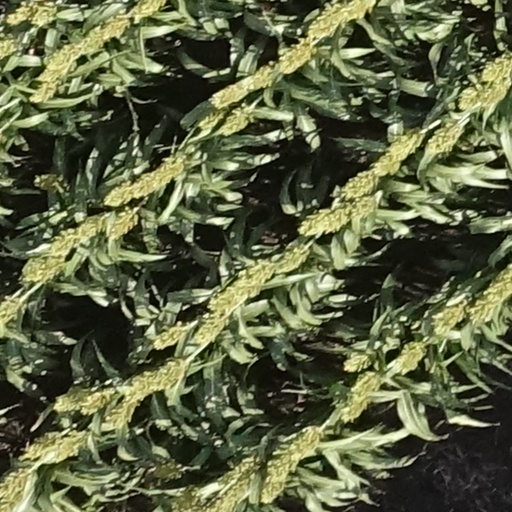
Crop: sorghum